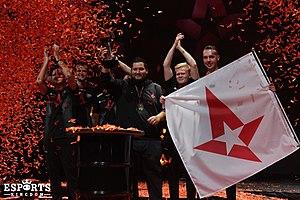
Astralis est une équipe danoise d'esport, jouant sur Counter-Strike: Global Offensive créée en 2016 par les joueurs de la Team SoloMid et détenue par Astralis Group. Considérée comme la meilleure équipe de l'histoire du jeu, elle est notamment la seule à avoir gagné quatre Majors, dont trois d'affilée.